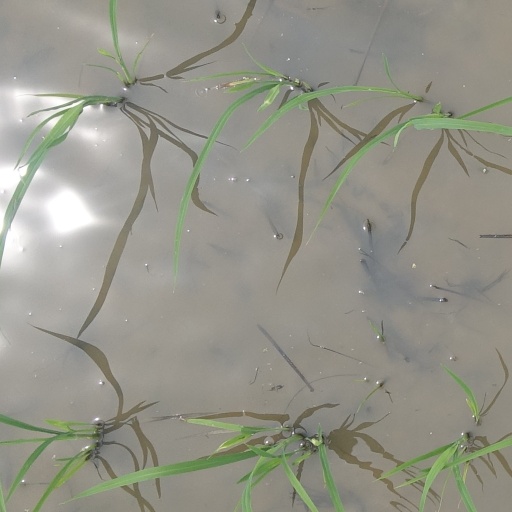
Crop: rice